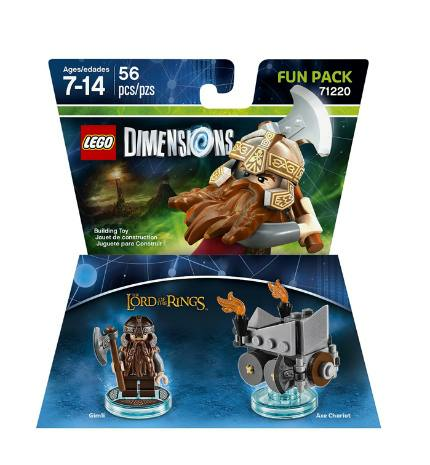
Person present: Yes